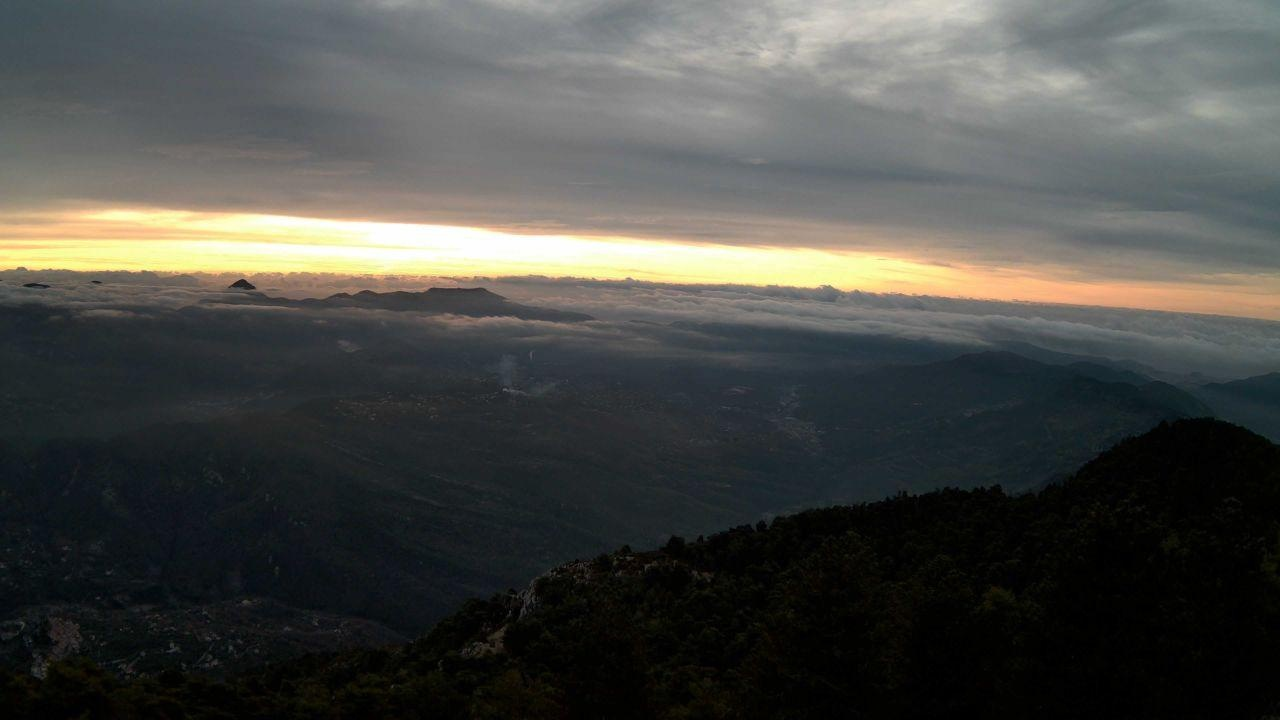
Fire: no
Smoke: yes